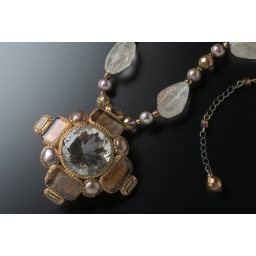
Hand-made costume jewelry with semi-precious stones (quartz, fresh water pearl )and glass beads combined by polymer clay.